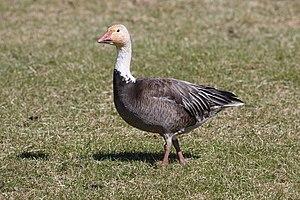
Oie des neiges (Anser caerulescens), phase bleue, Réserve nationale de faune du cap Tourmente, Québec, Canada